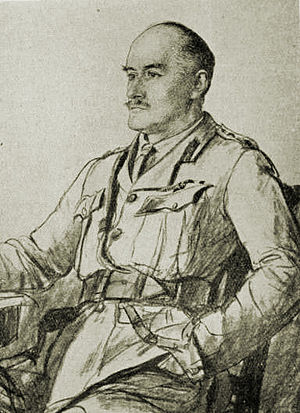
Slaget om Beersheba (1917) / Optakt / Egyptiske ekspeditionsstyrke
Øverstkommanderende for den egyptiske ekspeditionsstyrke general Edmund Allenby, omkring 1917
Slaget om Beersheba blev udkæmpet den 31. oktober 1917, da det egyptiske ekspeditionskorps angreb og erobrede den osmanniske garnison i Beersheba, hvilket udgjorde starten på Sydlige Palæstina Offensiven under Felttoget i Sinai og Palæstina i 1. verdenskrig. Efter vellykkede begrænsede angreb om morgenen med infanteri fra 60. og 74. division af 20. korps fra sydvest, indledte den beredne Anzac division en række angreb. Disse angreb mod de stærke forsvarsstillinger, som dominerede den østlige side af Beersheba, resulterede til sidst i at de blev indtaget sidst på eftermiddagen. Kort tid senere gennemførte den beredne australske divisions 4. og 12. lette beredne regiment et kavaleriangreb med bajonetter i hånden, deres eneste våben under beredne angreb, da deres rifler var slænget over ryggen. Mens dele af de to regimenter sad af for at angribe skyttegrave på Tel es Saba, som forsvarede Beersheba, fortsatte resten af den beredne styrke angrebet ind i byen, erobrede den og tog en del af garnisonen til fange mens den var ved at trække sig tilbage.